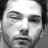
Emotion: sad